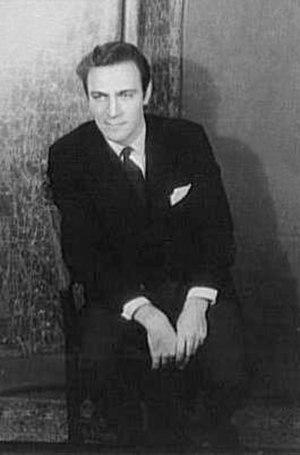
Christopher Plummer est un acteur canadien né le 13 décembre 1929 à Toronto, mais ayant grandi à Montréal. Il est principalement connu du grand public pour le rôle du capitaine Georg von Trapp dans la comédie musicale La Mélodie du bonheur, réalisée par Robert Wise en 1965.